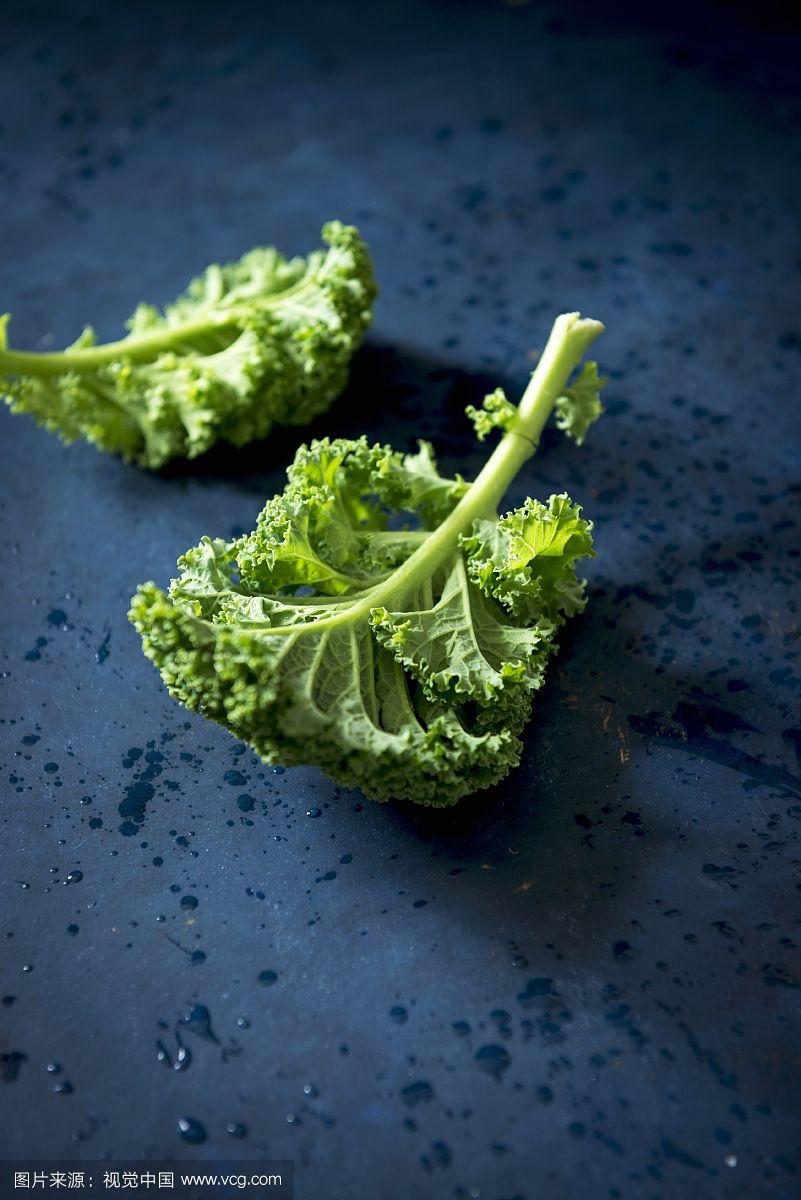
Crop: unknown
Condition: cabbage